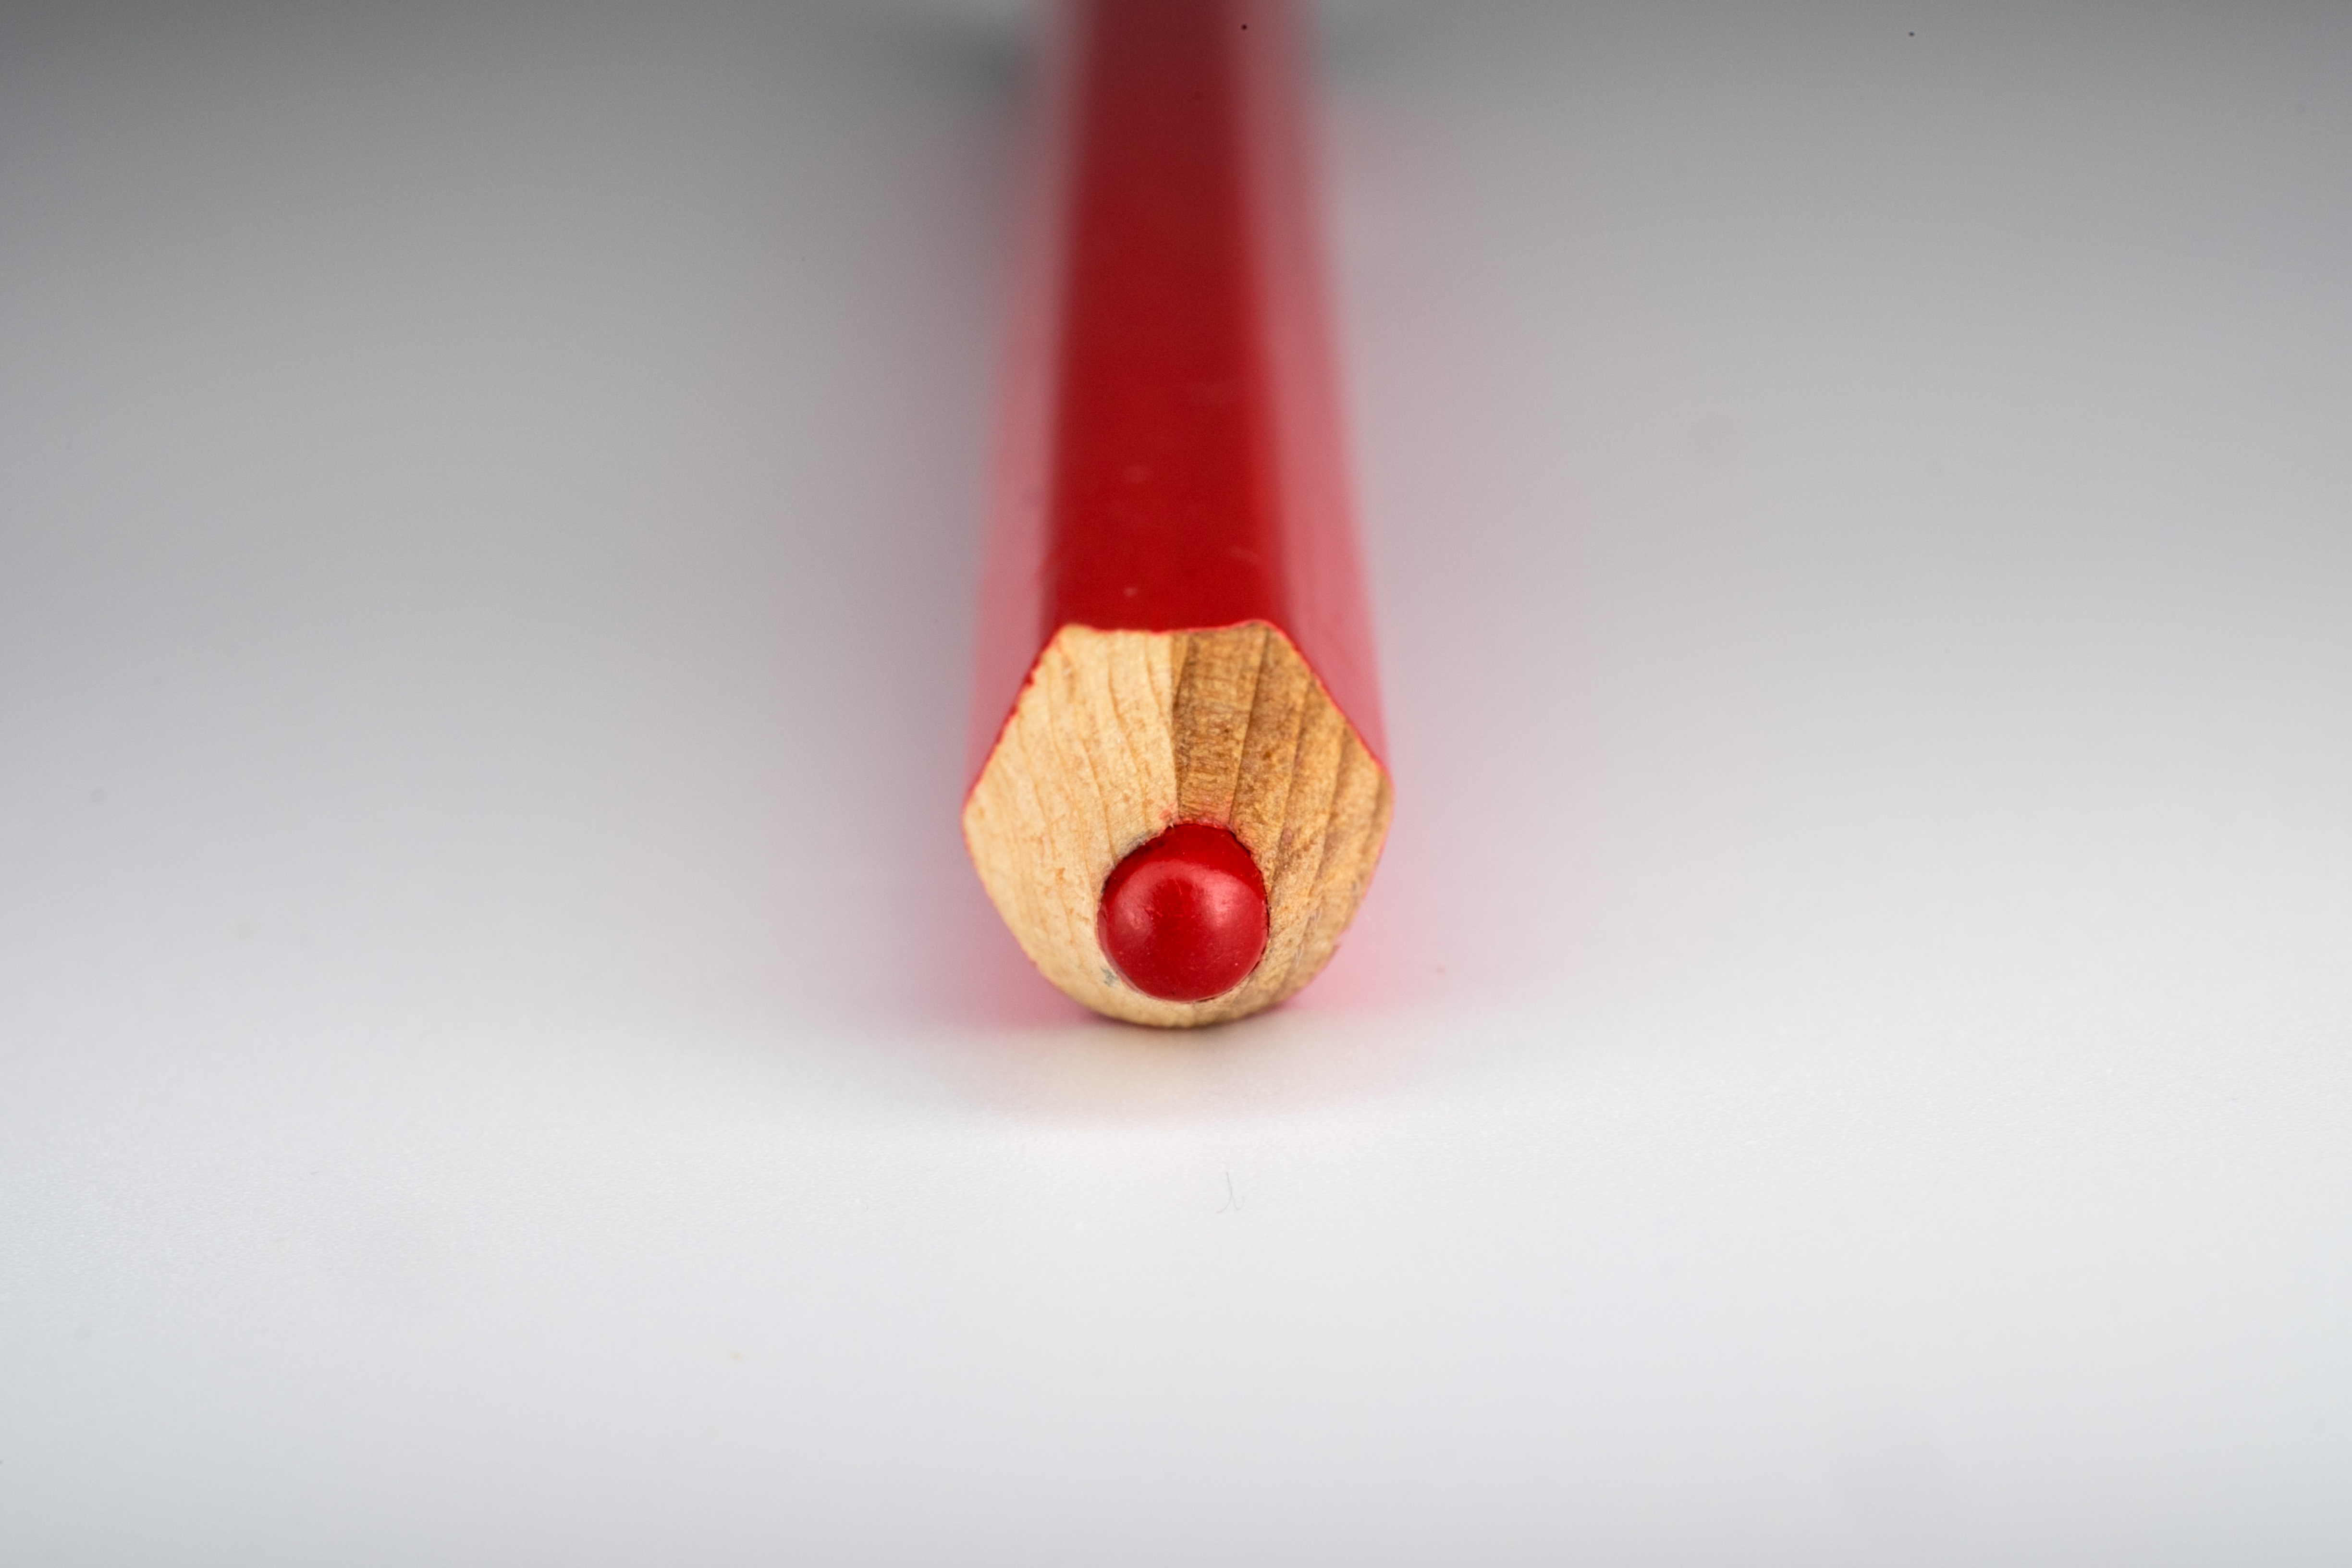
pencil, macro, red, artist, to draw, art, create